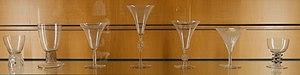
Verre pressé moulé Achat auprès de l’artiste, 1926 De gauche à droite - Verre à bordeaux Marienthal - Verre à frise de personnages - Verre à bourgogne Logelbach - Verre à eau Haguenau - Verre à Molsheim - Verre Liseron
Le musée des Beaux-Arts de Lyon est un musée municipal situé sur la place des Terreaux à Lyon dans l'abbaye de Saint-Pierre-les-Nonnains, plus connu sous le nom de palais Saint-Pierre.